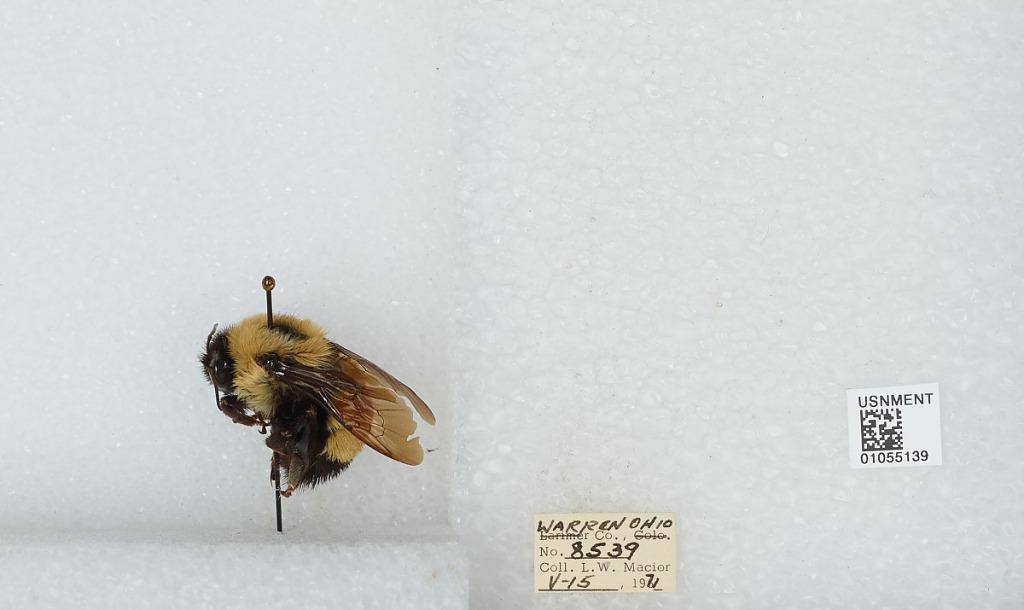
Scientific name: Bombus (Bombus) affinis Cresson
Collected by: L. Macior
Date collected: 1971-5-15
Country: United States
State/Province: Ohio
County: Warren
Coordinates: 39.4242, -84.1856